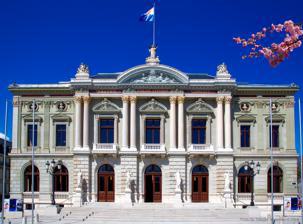
Building: Grand Théâtre de Genève
Country: France
Year built: 1876
Opera house in Geneva, Switzerland Grand Théâtre de Genève Type architectural structure opera house Official opening 1879 Located at Geneva , Canton of Geneva Street address Place Neuve 3 Coordinates 46°12′06″N 6°08′34″E / 46.201696°N 6.142709°E / 46.201696; 6.142709 Heritage designation class B Swiss cultural property of regional significance Part of list of cultural properties in Geneva Country Switzerland Website www .gtg .ch Front Façade Auditorium Grand Foyer Grand Théâtre de Genève is an opera house in Geneva , Switzerland. As with many other opera houses, the Grand Théâtre de Genève is both a venue and an institution.  The venue is a majestic building, towering over Place Neuve, officially opened in 1876, partly destroyed by fire in 1951 and reopened in 1962, after extensive refurbishments, which houses the largest stage in Switzerland.  As an institution, it is the largest production and host theatre in French-speaking Switzerland, featuring opera and dance performances, recitals , concerts and, occasionally, theatre . During the 17th and early 18th centuries, Geneva was heavily influenced by Calvinist orthodoxy and it was not until the middle 1760s that the city agreed to the building of the Théâtre de Rosimond , Geneva's first opera house. Under the influence of Voltaire opera began to flourish at La Grange aux Etrangers and its successor theatre, the Théâtre de Neuve , both of which were located outside the walls of the city. The Grand Théâtre 1879–1951 After a long period of uninterrupted activity, the Théâtre de Neuve was pulled down in 1880 to be replaced by a new theatre, better suited to the quality and space needed by Geneva's growing population. As early as 1862, the Municipal Council had decided that the theatre was too small and plain, in view of Geneva's increasing importance and prestige. In 1870, an invitation for proposals was launched, and the project was handed to architects Emile Reverdin and Gaspard André . Funds for the new theatre project were provided by Charles II, Duke of Brunswick 's legacy to the city in 1873, out of which CHF 1.2 million were earmarked to build Geneva's future temple of operatic art. The municipal government voted to begin construction of the new theatre in 1874, on a 3,000 square metre plot granted by the State of Geneva and formerly occupied by the moats of the ancient city wall, according to plans drawn up by the architect Jacques-Élysée Goss. The first stone was laid in 1875, and the official inauguration took place in 1879 with a performance of Rossini 's William Tell opening the season. The new building, placed between the Musée Rath and the Conservatory of Music, was rated among the ten best opera houses in Europe, close behind the recently completed Palais Garnier in Paris, from which it drew considerable architectural inspiration, in its Second Empire style . The building's facades are built of freestone , with plinths of Jura limestone and the rest of the building in sandstone and molasse. On the main façade, eight large pillars of Jura limestone alternate with six smaller ones, of red granite found in the bed of a mountain river in the Bernese Oberland . The main façade was—and still is—graced with a number of sculptures and mouldings, which give it its monumental aspect. A spacious perron leads to the front building, where marble statues representing Drama, Dance, Music, and Comedy balance the central façade. On the upper level, double columns separate the three balcony windows from the main foyer. The top of the façade features a pediment bearing the coat of arms of Geneva, crowned with an allegorical figure representing the Genius of the Arts, supported by two groups of sculptural figures. Under the entablature , eight busts decorate the main façade and its returns on the sides of the building. They represent important composers of the time: Rossini , Boieldieu , Beethoven , Meyerbeer , Weber , Mozart , and Donizetti and the famous writer—and occasionally composer— Jean-Jacques Rousseau . When entering the vestibule , one formerly came across the box office, and, on the right hand side, the theatre café. Beyond this, a hall with a recently renovated polychrome marble floor led to the house. The two flights of stairs leading to the foyer and the upper tiers were decorated with six large-scale paintings by Léon Gaud representing six types of music : military, pastoral, religious, light, Orphic and Dionysian . These panels, of a highly academic nature, alternated with medallion portraits of famous composers. All the decorative elements of the upper vestibule (door frames leading to the balconies, ceiling panels) were lost in the great fire of 1951. Also on the upper level, in front of the vestibule leading to the house, three doors open onto the grand foyer, with three bay windows opening the view out on place Neuve. The grand foyer with, on the right hand side, the little foyer and, on the left hand side, the little salon, are the piano nobile of the main façade. The enfilade effect of the three spaces in the grand foyer is magnified by the subtle visual interplay of reflections from several oversized mirrors. The grandeur of the foyer recalls the Louvre 's famous Galerie d’Apollon in Paris. The ceiling panels in the little foyer are by Léon Gaud. Several artists—painters and sculptors—were commissioned to decorate the inside and the outside of the building in an eclectic style. The house was decorated in a style with gold highlights on light tones. Around the central cupola , from which hung a magnificent chandelier, a panelled ceiling with fifteen medallions featured portraits of nine actors and six singers. These medallions, along with the rest of the painted allegories (Music, Dramatic Performance and Dance) decorating the house, were the work of Pierre-Nicolas Brisset . The first Grand Théâtre was not only lavishly decorated; its technical infrastructure was also state-of-the-art, for the period. The stage curtain was powered by hydraulic pressure from the nearby Usine des Forces Motrices power plant on the river Rhône . Electric power was installed between 1905 and 1913, allowing the installation of a safety curtain, operated by an electric winch, and the replacement of gas lighting with electrical lights during performances. The Great Fire – Reconstruction 1951–1962 On 1 May 1951 at 12:08 pm, while stagehands were preparing a set for the third act of Wagner's Die Walküre , a terrible fire broke out, destroying the stage, fly loft, grid and gangways and their mechanical and electric machinery. The safety curtain collapsed and the fire spread to the house, burning everything from the orchestra seats to the third tier, along with the painted panels and medallions in the ceiling and above the proscenium arch. The only parts of the theatre to escape the flames were the foyer and its external landing, the main entrance and vestibule, and the exterior façades, including those of the stage house. The theatre remained closed for a decade, during which performances were transferred to the Grand Casino also called Kursaal. After the disaster, the City of Geneva commissioned several reconstruction projects. The reconstruction was finally conducted between 1958 and 1962 by two architects, Charles Schapfer from Geneva, and Marcello Zavelani-Rossi from Milan, with a Polish artist, Jacek Stryjenski , responsible for the decoration of the house. Following Stryjenski's untimely death, local architects Albert Cingria and Georges Tamarasco completed the decoration. The impressive slope of the ceiling continuing vertically into Stryjenski's ornamental safety curtain is built of silver- and gold-plated aluminium sheeting, with over a thousand lighting orifices fitted with Murano glass creating the impression of the Milky Way . The ceiling also includes three projections into which various lighting sources are installed, either to illuminate the ornamental metal surfaces or for the proscenium lights. The Grand Théâtre 1962 – to present The Grand Théâtre reopened in December 1962, with the French version of Verdi's Don Carlos. Since this revival, several renowned directors have managed the Geneva opera house: in chronological order, Marcel Lamy (1962–1965), Herbert Graf (1965–1973), Jean-Claude Riber (1973–1980), Hugues Gall (1980–1995), Renée Auphan (1995–2001), Jean-Marie Blanchard (2001–2009), and Tobias Richter (2009–2019). In its original 1879 version, the auditorium of the Grand Théâtre was shaped like a horseshoe (in the "Italian" style) with several tiers of balconies and boxes surrounding the auditorium on three sides. After the 1962 renovations, the auditorium's oval seating arrangement was altered to adopt a German-style "square" shape, where a full view of the stage is possible from any one of the auditorium's 1,488 seats (593 in the stalls, 199 in the first circle, 161 in the second circle and 535 in the amphitheatre/upper circle). Technical features and renovations During the 1997–1998 season, two major refurbishment projects took place. First and most urgent (after 10 years of feasibility studies) the renovation of the stage machinery; second, various refurbishments in the public-access areas. Most of the work on the stage house, between the stage floor and the ceiling of the fly loft, where the overhead machinery (lights and set changes) operates, is not visible by the audience in the house. The renovation project involved 60 different companies and around 600 workers. Although no alterations were made to the building itself, its capacities have been thoroughly maximised. The German firm responsible for the renovation project, Mannesmann Rexroth, had previously worked on the Gothenburg Opera House and the stage machinery of the Salzburg Festival ; the Grand Théâtre de Genève's stage renovation now features among this company's major achievements. Above the stage After three decades of service, the stage machinery began to show signs of wear and tear. It underwent extensive refurbishments during the 1997–1998 renovations. Most of the transformations took place in parts of the theatre out of the audience's sight, namely the stage-house, between the ceiling and the floor, and the orchestra pit decks. With four levels of gangways and thousands of cables cluttering it, the fly loft in particular was a real stumbling block. What was state-of-the-art in 1962 had become obsolete—almost a threat to security in the theatre—and the grid (the machinery above the stage) was thus completely transformed. In order to guarantee maximum security and efficiency, the stage machinery was completely transformed and its operating system fully computerised. Refurbishments also included structural reinforcements to improve new load bearing capacities, the fitting of a hundred hydraulic winches, bearing 52 battens , each 20 metres (66 ft) long, attached to the sets and risen or lowered facing the audience. Their load capacity was increased from 500 to 1,000 kilograms (1,102 to 2,205 lb). The fly loft machinery operates on a high-pressure hydraulic motor system, allowing sets to be changed silently and with great speed (1.5 metres per second (4.9 ft/s)). Their movements are synchronised and their speed can be programmed according to stage effects. With the new computerised system, fifteen motors can be run simultaneously from a single control panel, operating the battens, the light deck and proscenium curtain, which reveals or hides the stage during intermissions and can be used in different opening styles (Austrian, Venetian, pleated or tableau). The renovations also included reinforcement and enlargement of bridges and catwalks over the stage from 90 to 190 centimetres (35 to 75 in) width. In the house The Hans Wilsdorf Foundation contributed 2.8 million for the refurbishment of the ground floor hall and the auditorium. In the hall, an original polychrome marble floor was brought to light after being hidden under red wall-to-wall carpeting. The house seats were fitted with wooden backs and onto a new wooden parquet floor. The safety curtain and the ceiling were stripped of asbestos and the stage floor completely redone. The orchestra pit was also renovated and can now be raised or lowered as deep as 6.5 metres (21 ft). The stage and below The space below stage where the technical staff works is almost 13 metres (43 ft) deep; mobile stage decks lower sets and characters into this space out of the audience's sight. The central stage is made up of six decks, weighing 17 tonnes (17 long tons; 19 short tons) each, supported and powered by twelve hydraulic hoists, which can raise the decks, sets and performers above or below stage level and lower them to 8.67 metres (28.4 ft) below stage level. The stage also features a self-supporting hydraulically powered back stage, which slides forward on two tracks, covering the space left in the central stage when the decks are lowered. On both sides of the stage, covering a wider area than the central stage, two floors are equipped with lightweight mobile wagons to carry sets onto centre stage. The proscenium arch can be adjusted to different measurements.  The orchestra pit can seat up to 100 musicians. The pit operates mechanically, with three movable decks allowing the orchestra to be seated on different levels and creating a proscenium apron when raised to stage level. Nowadays, the machinery below the stage still operates on a low-pressure hydraulic system, which has been regularly updated since it was installed in 1962. The latest phase of alterations and modernisation of the machinery below the stage took place in 2006. Manoeuvring the gigantic mechanical elements with an unautomated electro-hydraulic system required important staff resources in order to guarantee minimum security. Automation of these components was thus a priority, as well as installing a new computer-operated hydroelectric system, which is synchronised with the fly loft machinery. The Grand Théâtre technical staff took an active part in these refurbishments, along with external technical contractors called in on the project. House mechanics took apart and reassembled most of the essential works in the system, with their electrician colleagues refitting all the lighting equipment and rewiring it. The lighting control panel has now been replaced with computerised control desks that operate 500 electric circuits, twice as many as before the renovation work. The Grand Théâtre audio and video services completely renewed its equipment below the stage. The cost of this project, altogether CHF 20 million, was financed by the City of Geneva and the Union of municipalities of the canton of Geneva . These renovations provide the Grand Théâtre with a state-of-the-art tool for the highest quality in contemporary scenography and performance. Stage directors working at the Grand Théâtre can thus achieve exceptionally high quality set changes and special effects on one of Europe's most efficient opera stages, which should remain operational until 2050. References Notes